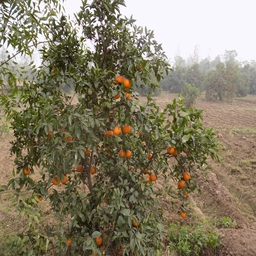
Plant part: fruit
Disease: healthy